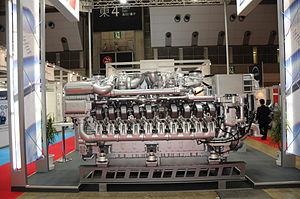
MTU Aero Engines est une entreprise allemande qui fait partie de l’indice boursier MDAX, attachée à la conception et à la production de composants de propulsion aéronautique.